Cornell Tech

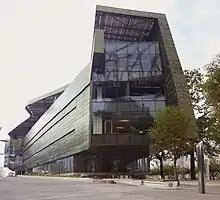
The Bloomberg building

Construction of the campus required demolition of the Coler-Goldwater Specialty Hospital's south campus and remediation of polluted land. City officials said they did not have plans to close the north campus of the hospital. Demolition began in March 2014, with the debris being removed by barge.